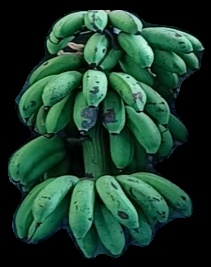
Variety: rasbale
Grade: grade2